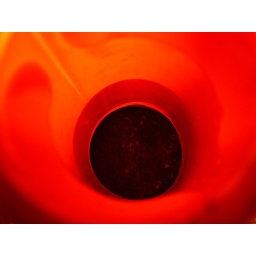
Taken in Park Street when the road was closed for bridge repairs.